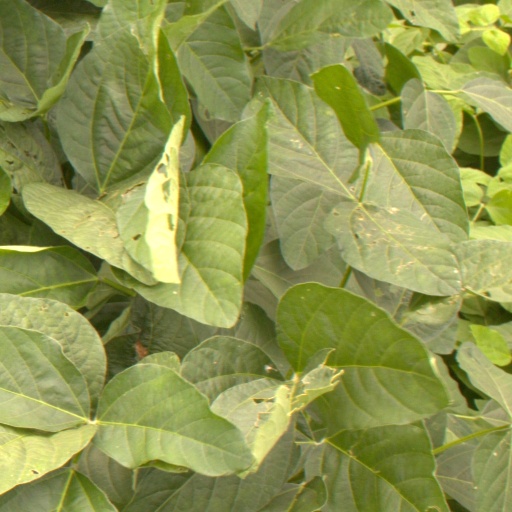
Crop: soybean